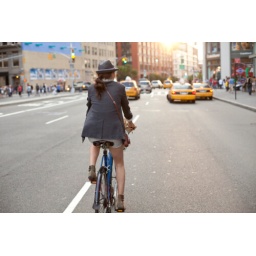
girl on bike in new york city